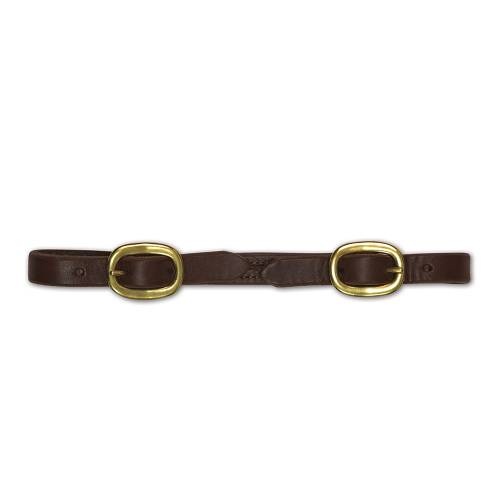
Professional's Choice Ranchhand 2-Buckle Curb Strap
Heavy oil harness leather with solid brass buckles
Brand: Professional's Choice
Category: Sporting Goods > Outdoor Recreation > Equestrian > Horse Tack > Bridle Bits